Wilhelmine, Margravine of Brandenburg-Bayreuth

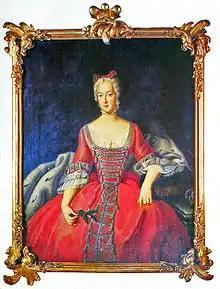
The Margravine of Bayreuth.

The margravine's memoirs, "Memoires de ma vie", written or revised in French between 1748 and her death, are preserved in the Royal Library of Berlin. They were first printed in two forms in 1810: a German translation down to the year 1733 from the firm of Cotta of Tübingen; and a version in French published by Vieweg of Brunswick, and coming down to 1742. There were several subsequent editions, including a German one published at Leipzig in 1908. An English translation was published in Berlin in 1904. For the discussion on the authenticity of these entertaining, though not very trustworthy, memoirs, see G. H. Pertz, "Uber die Merkwürdigkeiten der Markgrafin" (1851). See also Arvede Barine, "Princesses et grandes dames" (Paris, 1890); E. E. Cuttell, "Wilhelmine, Margravine of Baireuth" (London, 2 vols., 1905); ' and R. Fester, "Die Bayreuther Schwester Friedrichs des Grossen" (Berlin, 1902). Writer William Thackeray recommended the memoirs to "those who are curious about European Court history of the last age".